Titankayuq

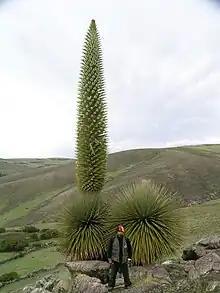
Titanka "(Puya raimondii)" flowering in Ayacucho, Peru

Titankayuq (Quechua "titanka" Puya raimondii, "-yuq" a suffix to indicate ownership, "the one with titanka", other spellings "Titancayoc, Titancayocc, Titankayoc, Titankayocc, Tutanccayoc") is one of the most important habitats in Peru for the "Puya raimondii". The woods of "Puya raimondii" are located in the Ayacucho Region, Vilcas Huamán Province, Vischongo District, at elevations between and .